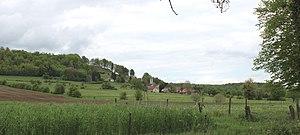
Panorama du village
Lafauche est une commune française située dans le département de la Haute-Marne, en région Grand Est.